Breaking Fast

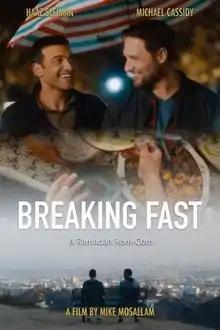
Theatrical release poster

Breaking Fast is a 2020 American romantic comedy film, directed by Mike Mosallam and released in 2020. An expansion of Mosallam's 2015 short film of the same title, the film stars Haaz Sleiman as Mo, a gay Muslim doctor in Los Angeles who is emotionally closed off following a painful breakup with his former partner Hassan (Patrick Sabongui); on the first day of Ramadan he meets Kal (Michael Cassidy), getting to know him over nightly iftars.